Eye to Eye (novel)

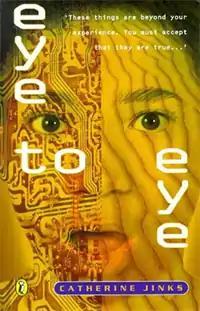
"Eye to Eye" hardback edition cover.

Eye to Eye is a 1997 young adult science fiction novel by Catherine Jinks. It follows the story of Jansi who while scavenging in the desert comes across a damaged star ship which contains a computer that has the ability to project thought, expression and friendship.